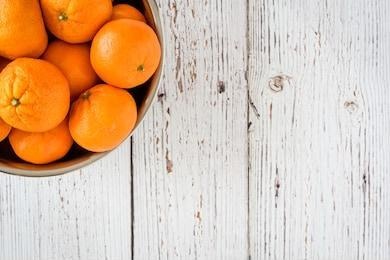
Label: mandarine